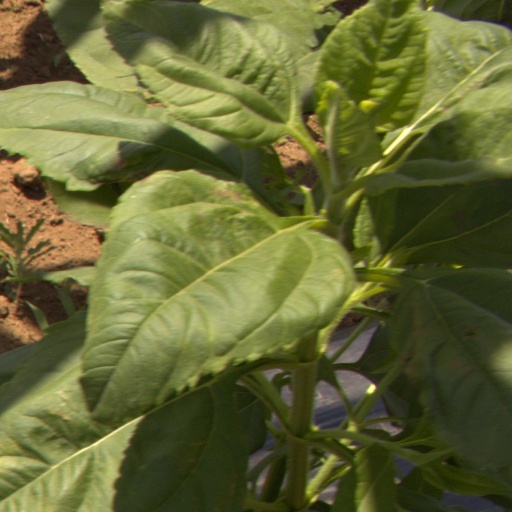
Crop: Jerusalem artichoke